Fight For Peace

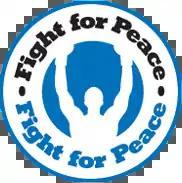
Fight For Peace logo

Fight for Peace (Luta pela Paz) is a global organisation that supports young people to reach their full potential in communities affected by crime and violence.